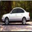
Label: automobile